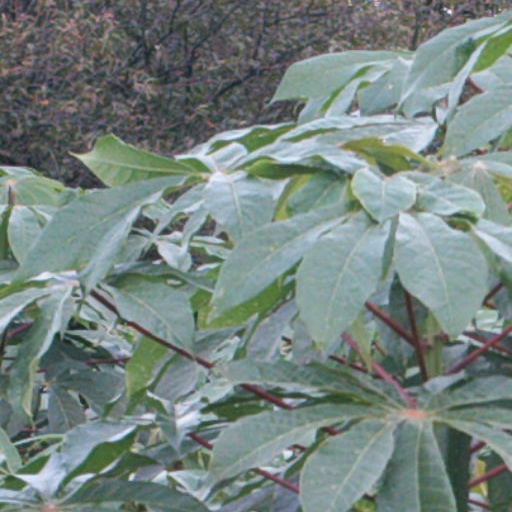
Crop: cassava